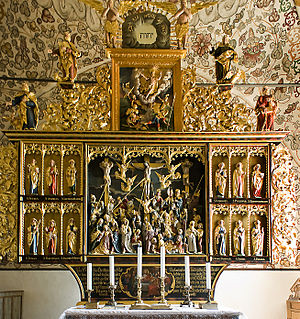
Møgeltønder Kirke / Galleri
Detalje alter Møgeltønder Kirke
Møgeltønder Kirke er en dansk kirke i Møgeltønder Sogn, Møgeltønder-Ubjerg Pastorat, Tønder Provsti, Ribe Stift.